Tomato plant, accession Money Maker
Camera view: tilt-top (135 deg); turntable rotation: 0 degrees
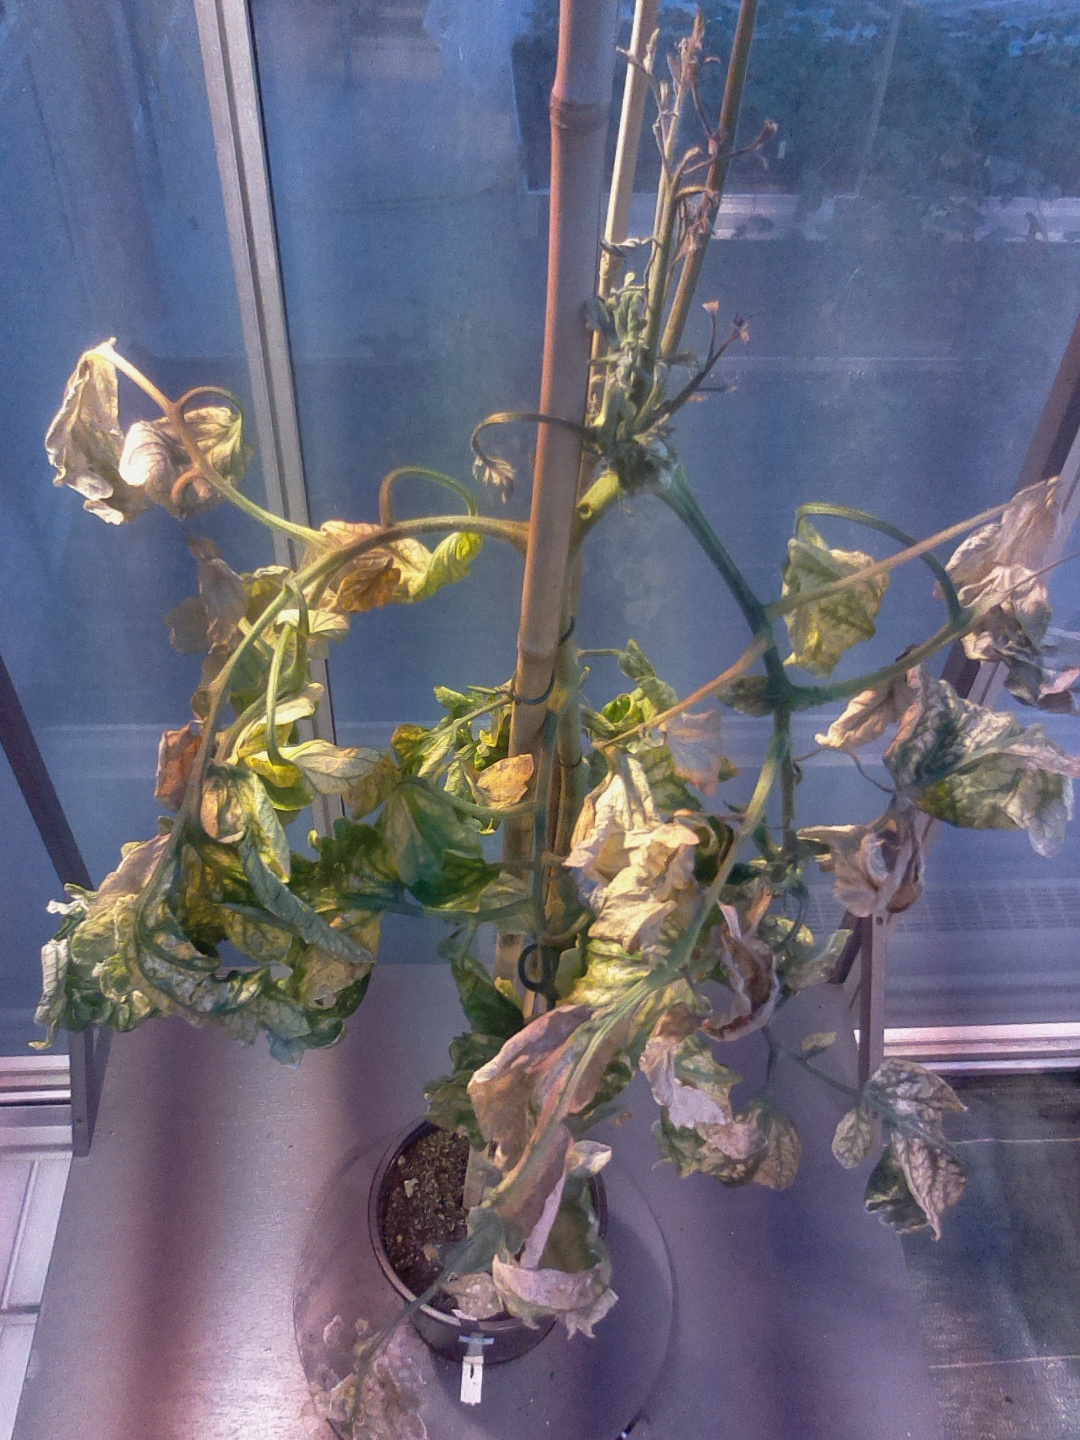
BBCH growth stage 51: First inflorence visible, visible closed flower bud